Beechworth

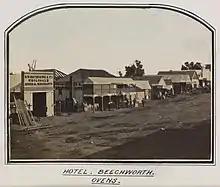
The Commercial Hotel, Beechworth, c1855

Castieau (1831–1885) was the Prison Governor at Beechworth from 1856 to 1869. The prison, famous for its huge granite walls was known as "Castieau's castle". As the Governor of the Melbourne gaol in 1880 he was an official witness to the hanging of Ned Kelly. His diaries were later published (2004) as "The Difficulties of My Position". In this book a drawing from "the Australian Sketcher", 14 August 1880 shows Castieau sitting with Ned Kelly during his remand (p. 278) and also a photo of his signature as one of the witnesses to the Kelly hanging (p. viii). Castieau was an early member of Melbourne's Garrick Club.